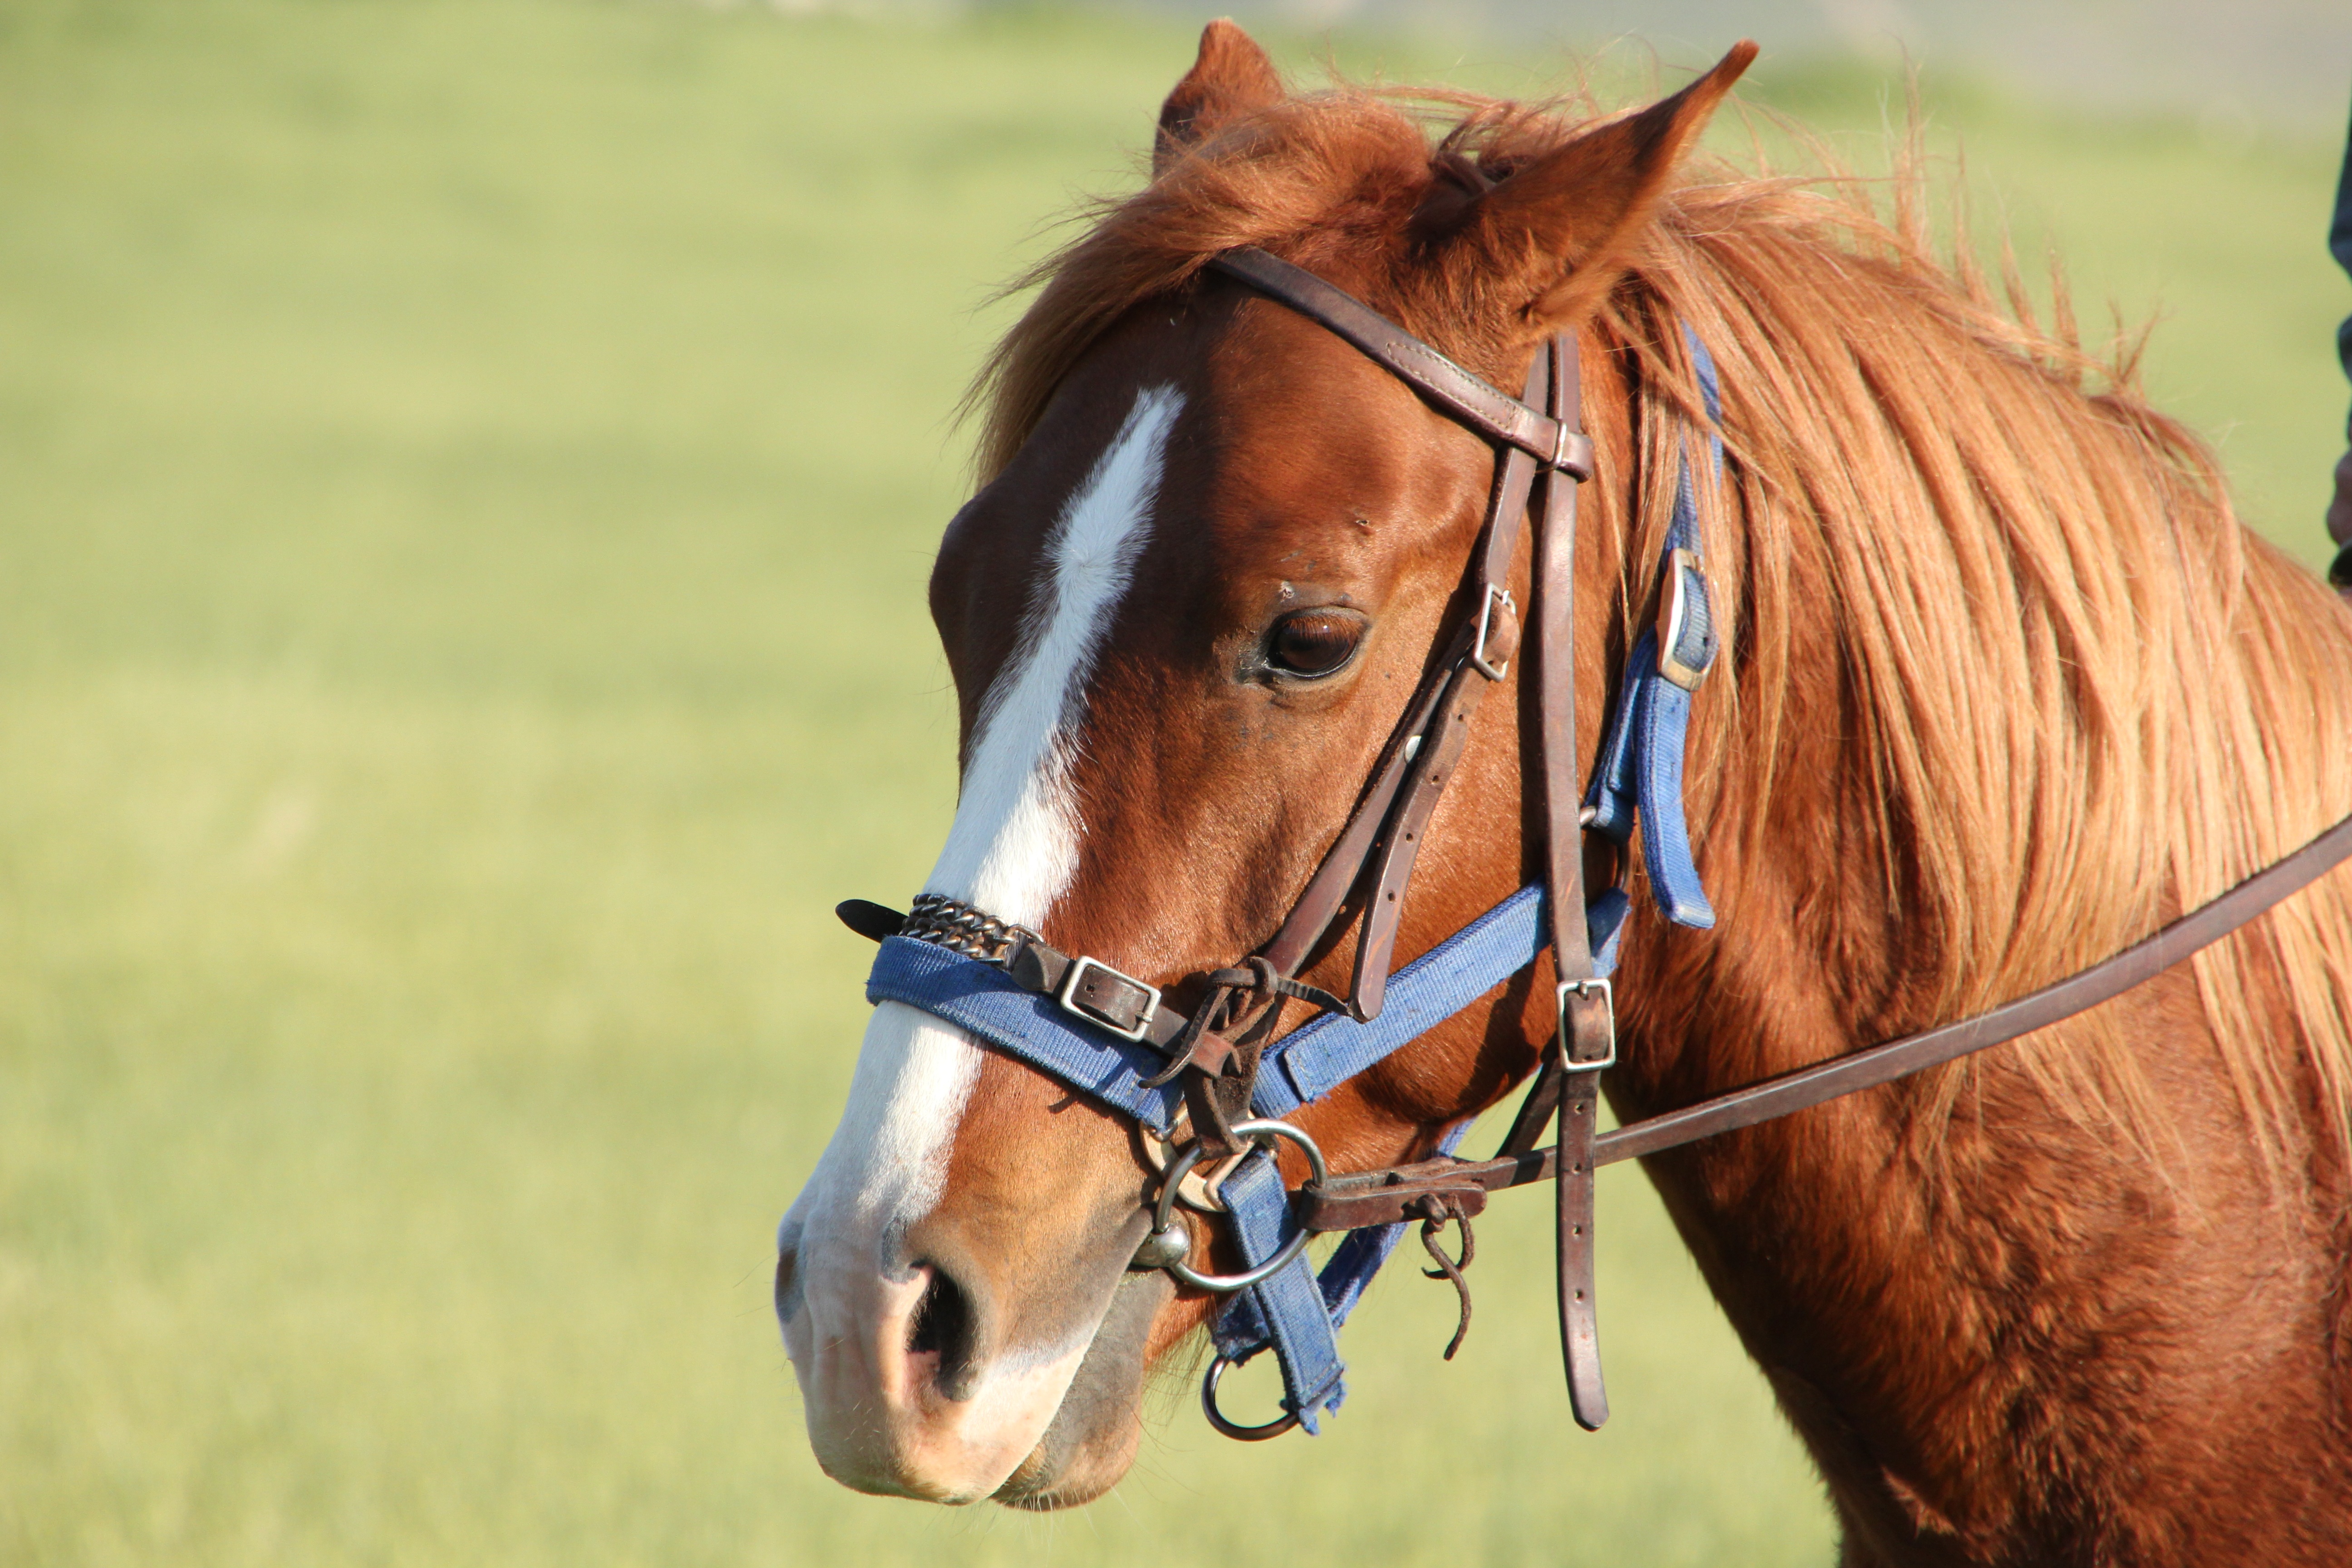
nature, farm, animal, pasture, horse, brown, rein, mammal, stallion, mane, bridle, face, eye, mare, halter, western riding, horse like mammal, mustang horse, horse harness, horse tack, animal sports